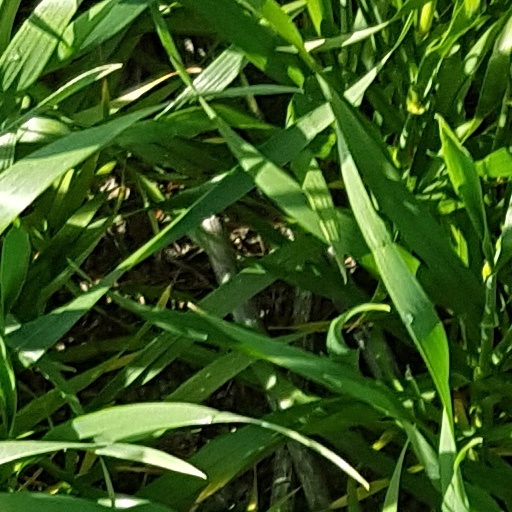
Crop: wheat